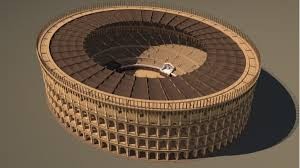
Landmark: Roman Colosseum